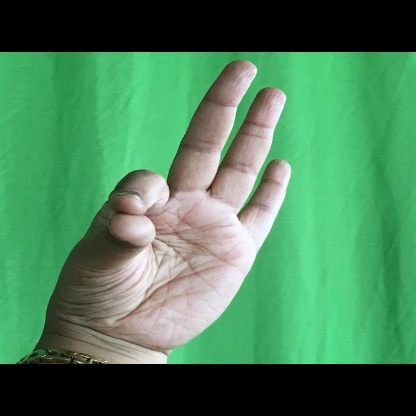
Mudra: Hamsasyam